St. Thomas Development

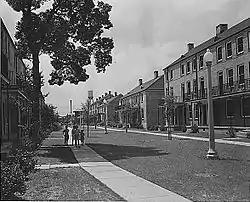
Buildings on St Thomas St., early 1940s

St. Thomas Development was a notorious housing project in New Orleans, Louisiana. The project lay south of the Central City in the lower Garden District area. As defined by the City Planning Commission, its boundaries were Constance, St. Mary, Magazine Street and Felicity Streets to the north; the Mississippi River to the south; and 1st, St. Thomas, and Chippewa Streets, plus Jackson Avenue to the west. In the 1980s and 1990s, St. Thomas was one of the city’s most dangerous and impoverished housing developments. It made national headlines in 1992 after the deadly shooting of Eric Boyd. In 1982 Helen Prejean moved into the St. Thomas development in order to live and work with the poor. While there, Sister Helen began corresponding with Patrick Sonnier, who had been sentenced to death for the murder of two teenagers. After witnessing the executions, she sat down and wrote a book, "Dead Man Walking". The book inspired the 1995 film "Dead Man Walking".